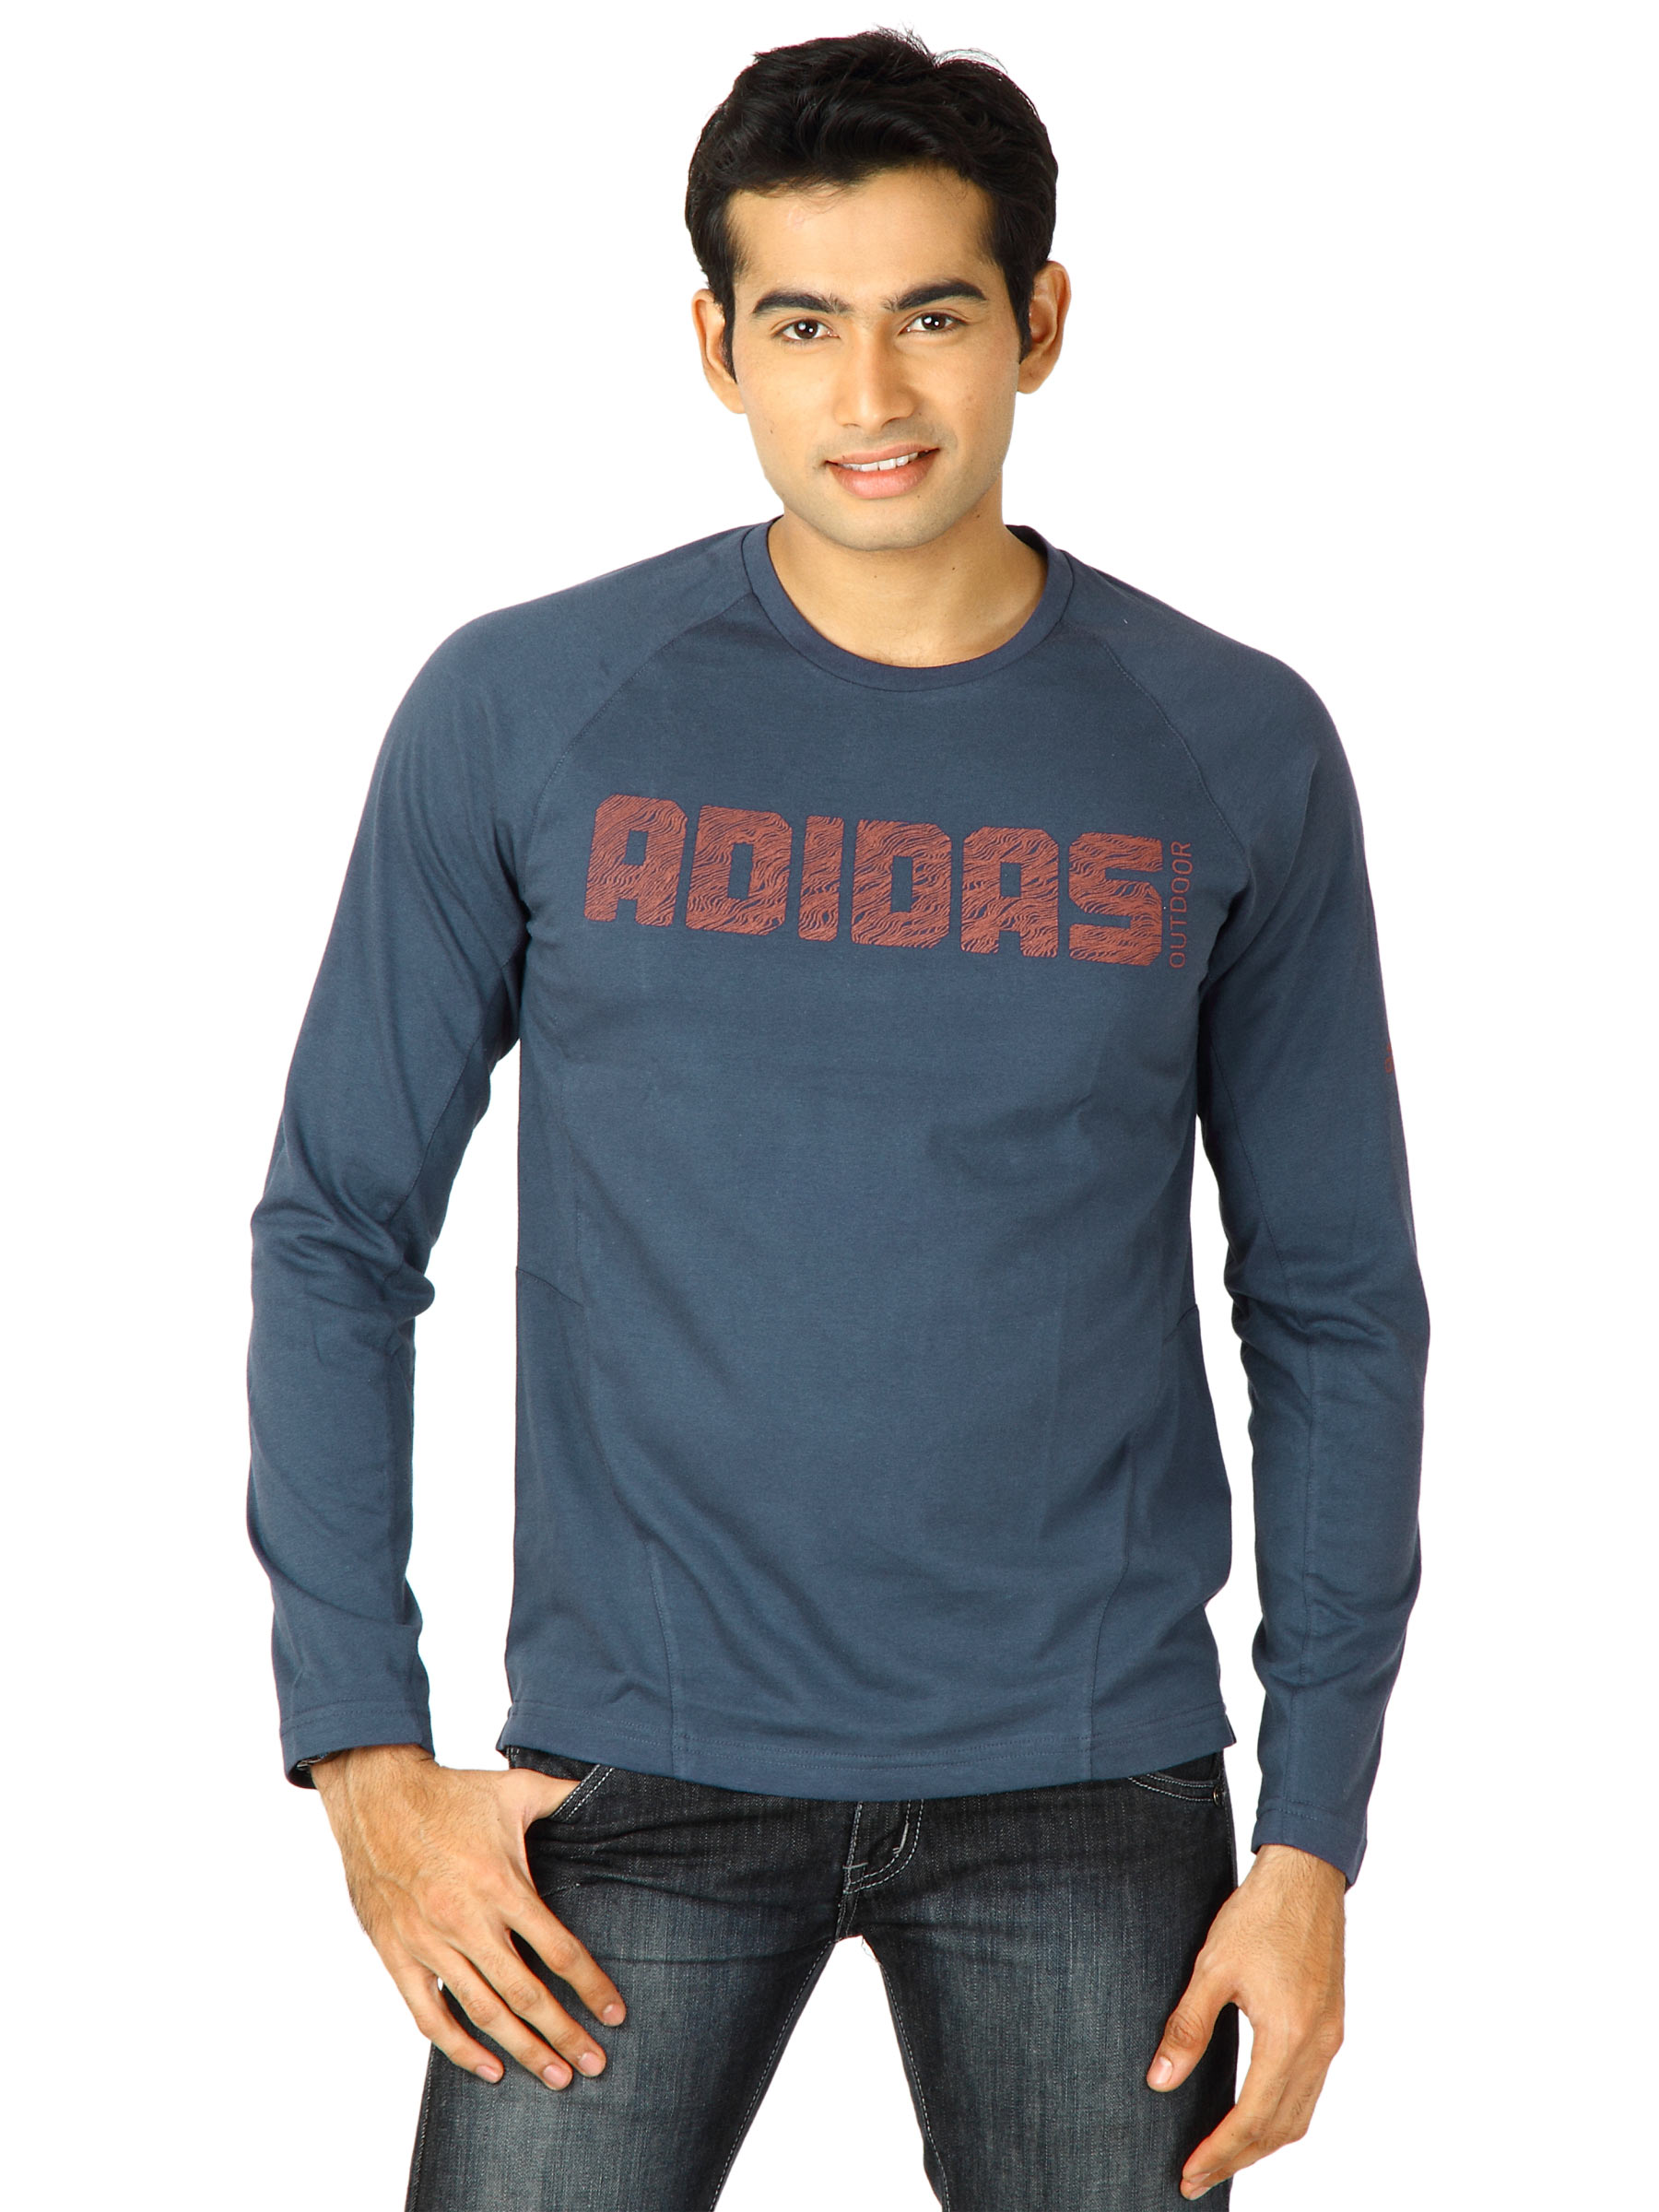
ADIDAS Men HT Drir G Ls Navy Blue Tshirts
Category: Apparel / Topwear / Tshirts
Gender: Men
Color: Navy Blue
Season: Fall 2011
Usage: Casual